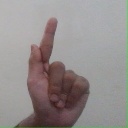
अक्षर: ळ